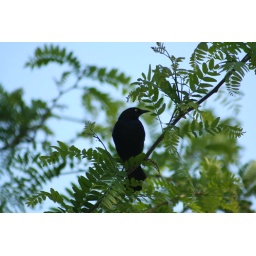
blackbird in tree